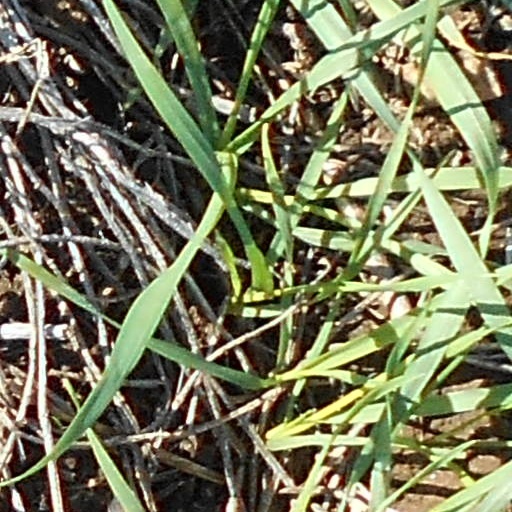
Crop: wheat